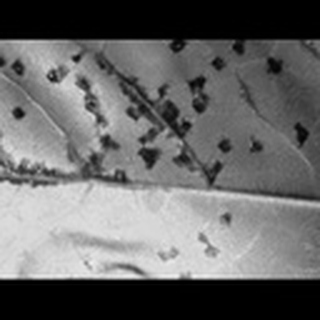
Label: cotton_bacterial_blight